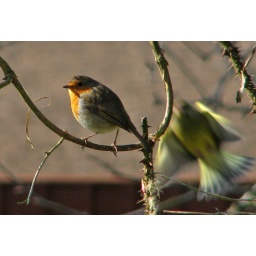
I had no idea the greenfinch was in this picture until I blew it up on the computer screen :)